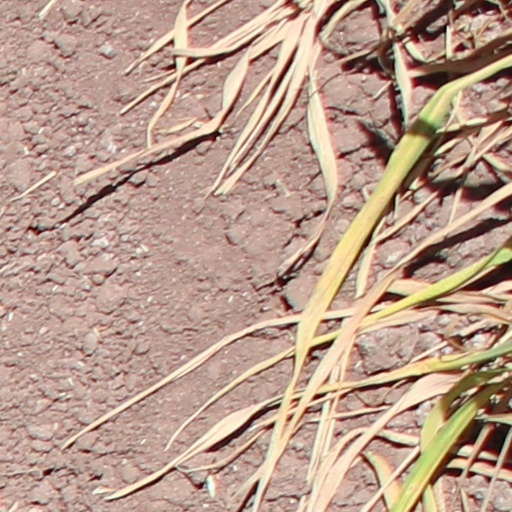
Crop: wheat